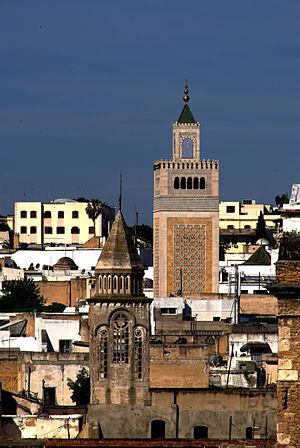
Vue depuis la terrasse de l'hôtel Tunisia Palace à l'avenue de Paris, Tunis. Sur l'image la médina de Tunis ave le minaret de la mosquée de la Zitouna
L'église Sainte-Croix de Tunis, située dans la médina de Tunis en Tunisie, est une église catholique construite en 1837 avant l'instauration du protectorat français. Cédée au gouvernement tunisien en 1964, elle abrite désormais des bureaux de la municipalité.